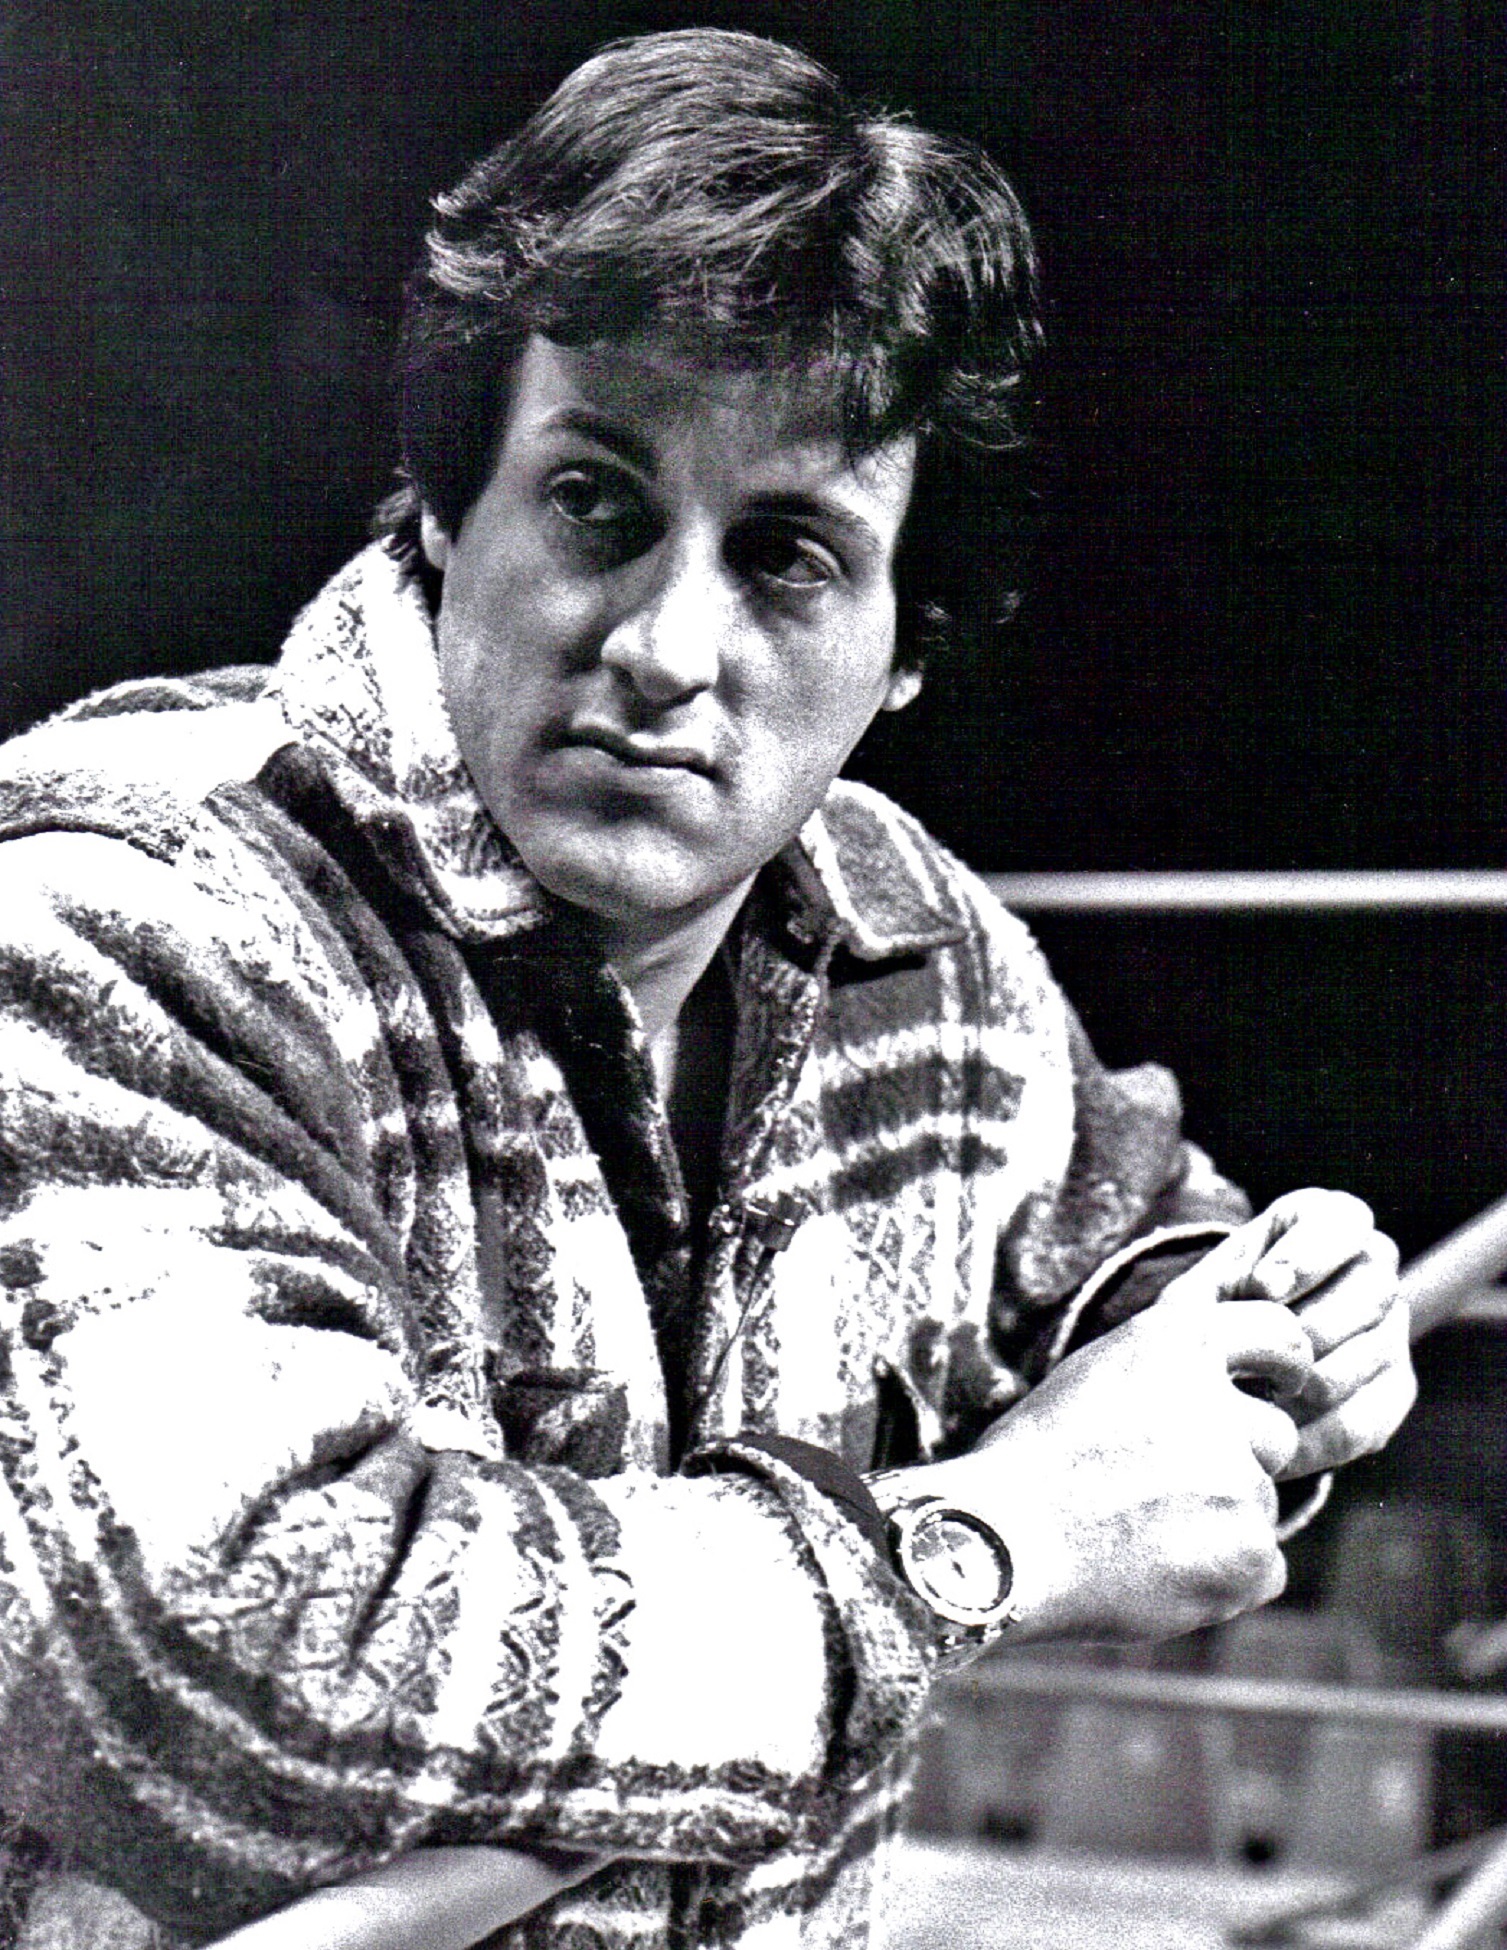
person, black and white, star, film, male, hollywood, rocky, musician, cinema, guitarist, icon, awards, celebrity, actor, movies, entertainer, monochrome photography, motion pictures, screenwriter, rambo, sylvester stallone, film director, action roles